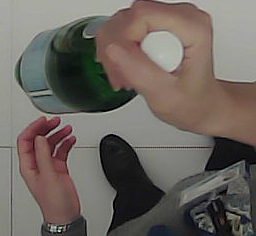
Product: sanpellegrino_water